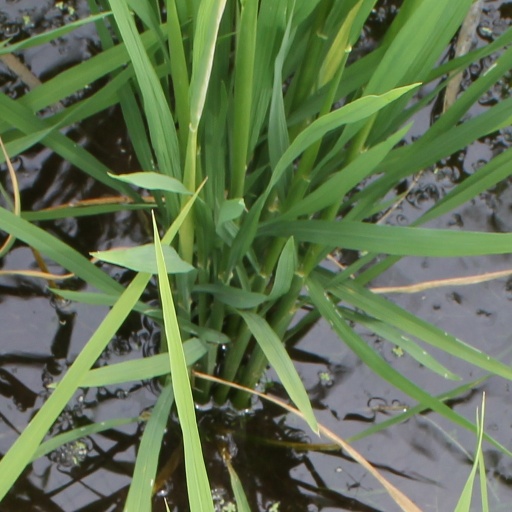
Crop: rice